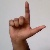
The image shows a hand gesture representing the letter 'L' in Indian Sign Language.